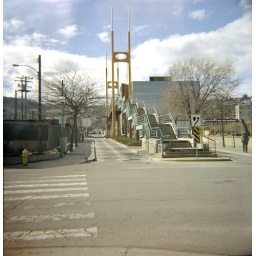
Taken with a Lomography Diana F+ plastic camera.Intersection by a pedestrian bridge that goes over train tracks.